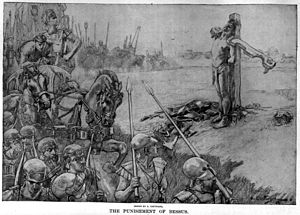
Monarker af Persien / Achaemenidiske dynasti (550 f.Kr.–330 f.Kr.)
Dette er en liste over konger og dronninger som herskede over forskellige dynastier i geografisk Stor-Iran.